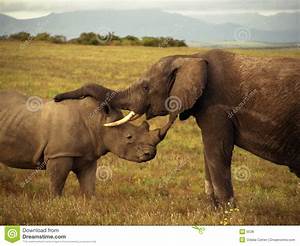
Label: elephant